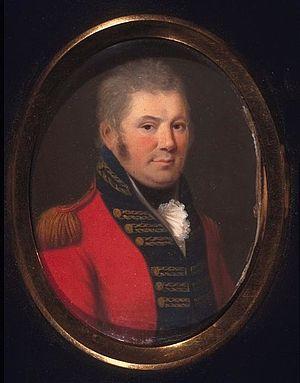
Peinture, miniature, Portrait du lieutenant général John Graves Simcoe (1752-1806), Anonyme, Vers 1796, 8.2 x 6.3 cm
Cet article traite des événements qui se sont produits durant l'année 1806 au Canada.